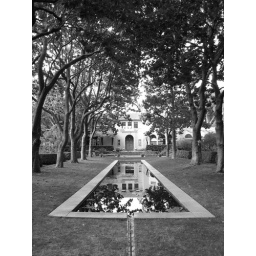
Blake Garden reflecting pool. I like that the house is more clear in the reflection than the actual house.